Zunfthaus zur Haue

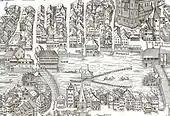
Murerplan, cut

The present "Haue" building at the Limmatquai was originally an ensemble of three formerly separate buildings: the upper and lower "Wetzwilerhus", first mentioned in 1373, and the "Ropoltzhus". All three were later rebuilt into the complex that is the building as it exists today. The buildings near the town hall at the present Limmatquai were among the most desirable private houses, the town hall being not only the political but also the economic center of the city. A memorial plate and the deer on the roof are reminiscent of times when the family of Salomon Hirzel was the owner of the house.